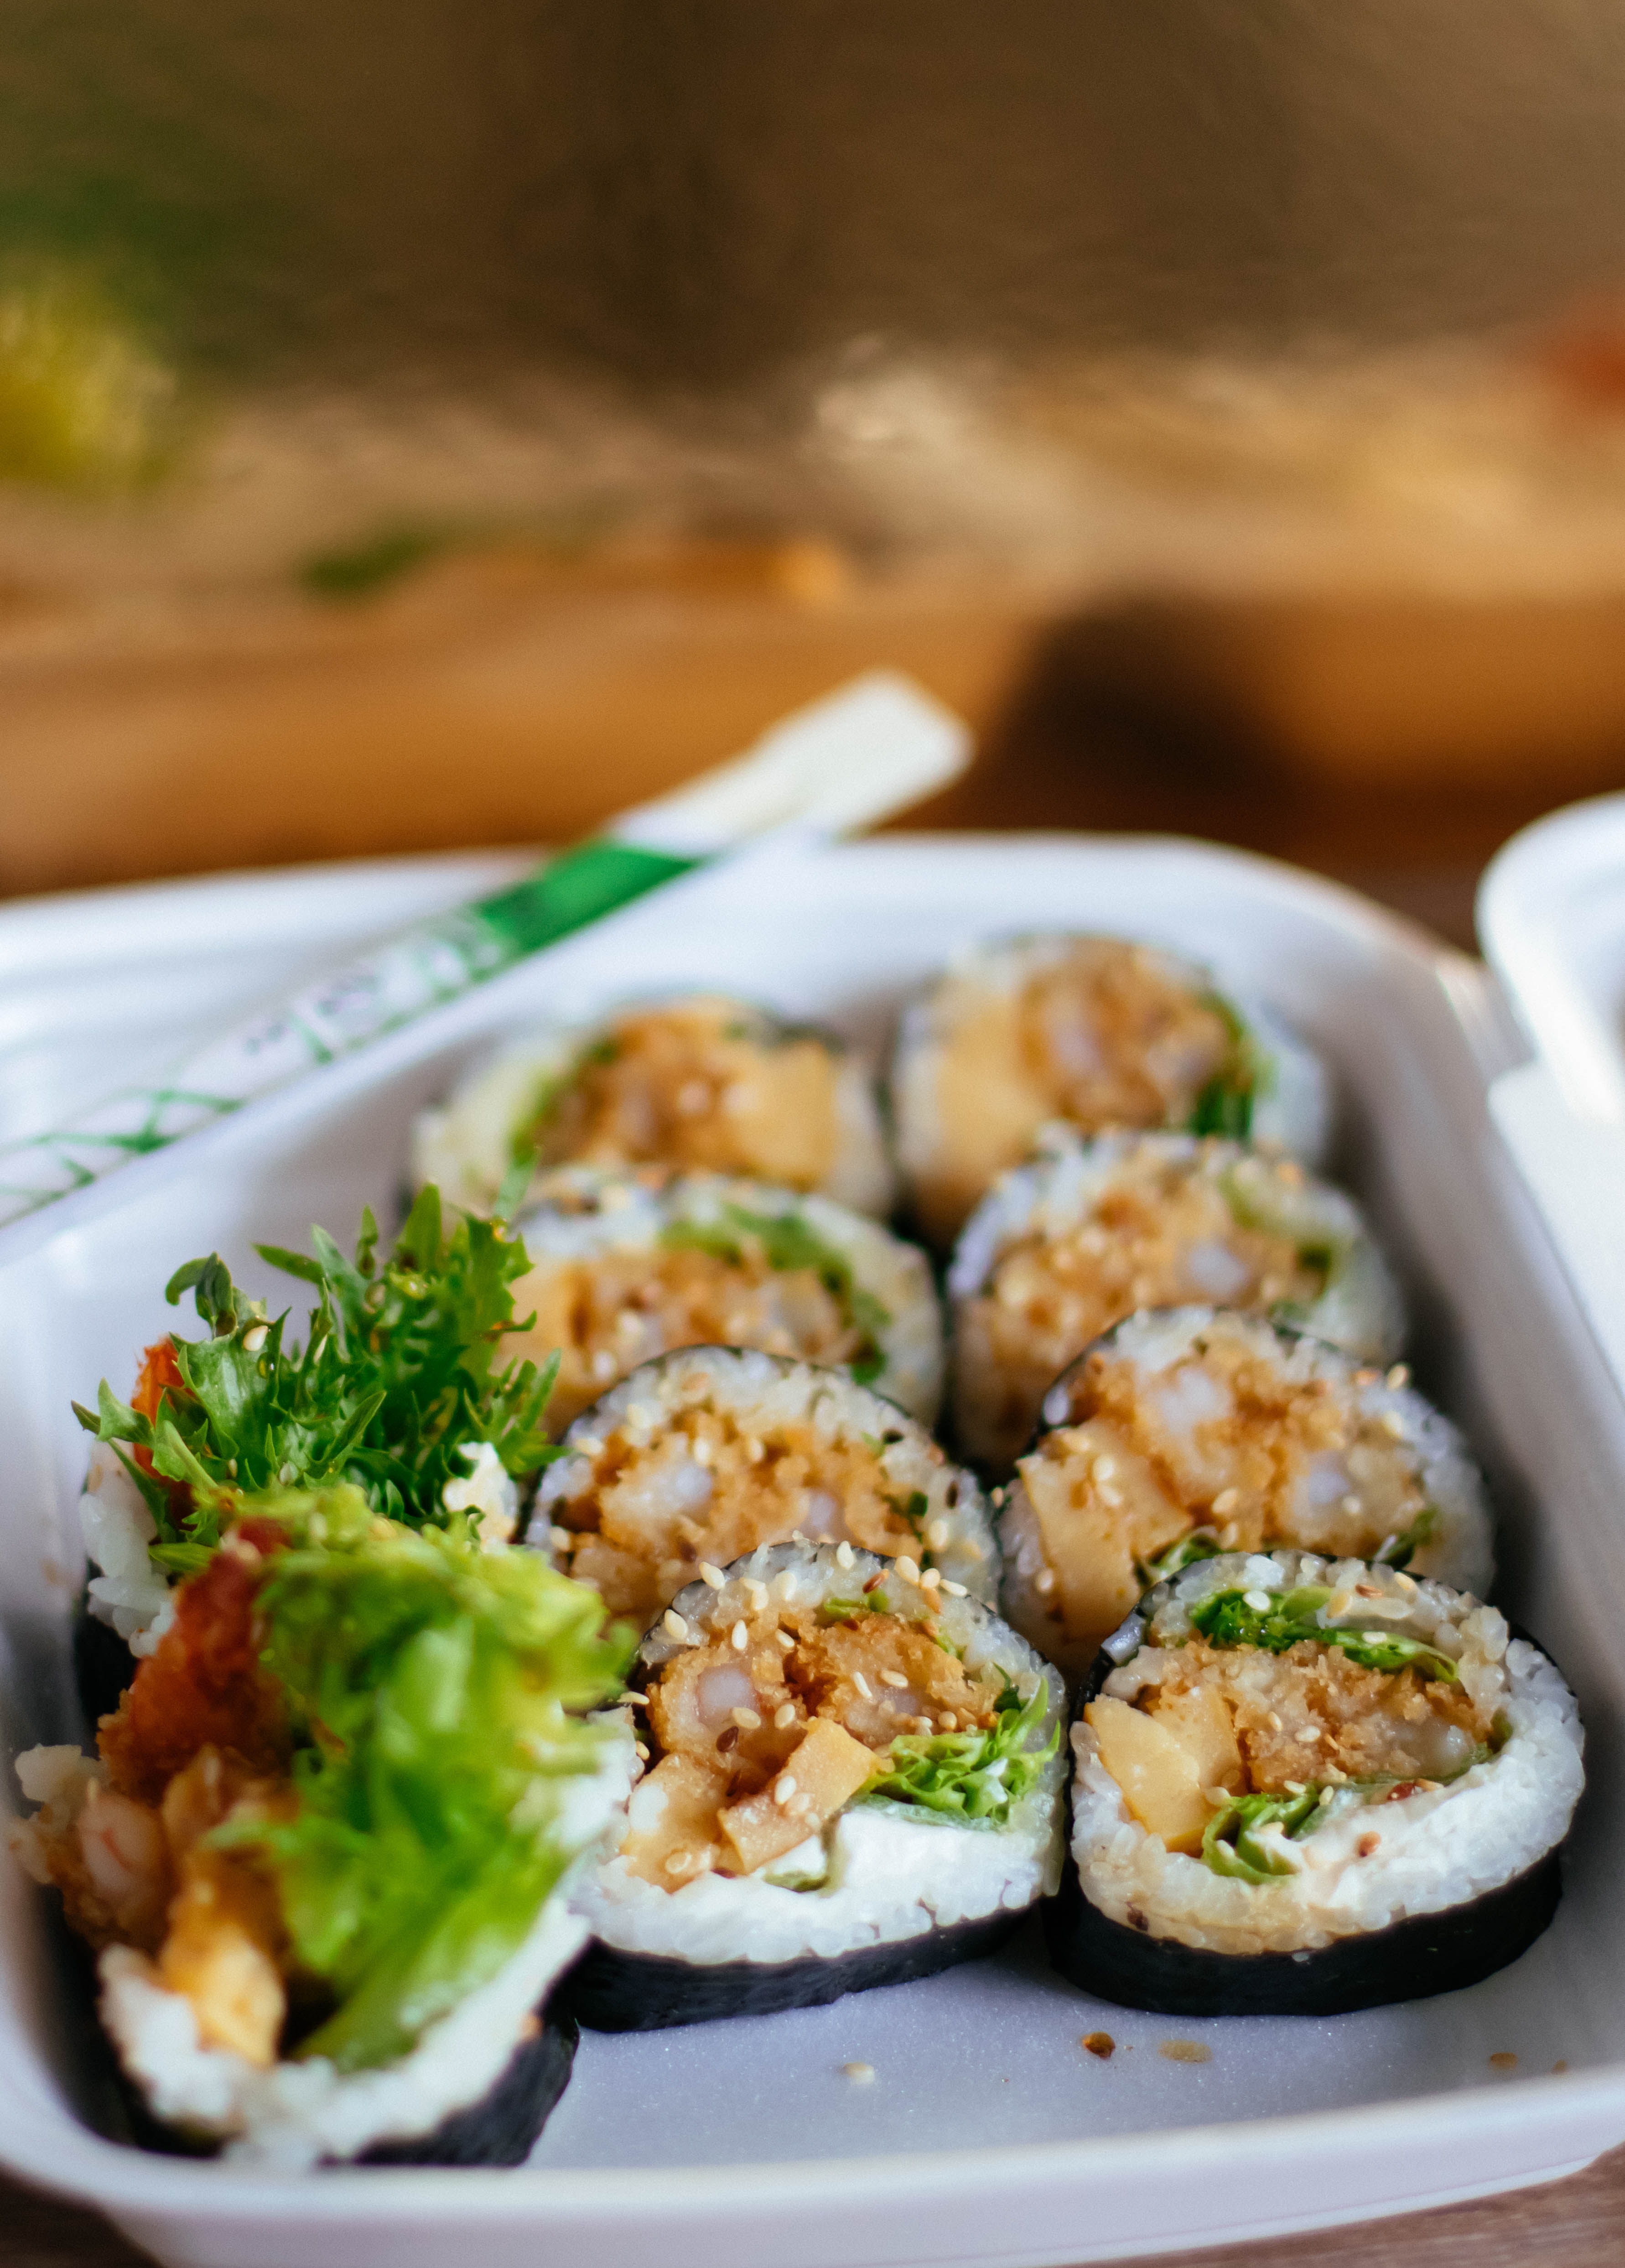
dish, food, cuisine, ingredient, comfort food, produce, recipe, staple food, finger food, appetizer, side dish, japanese cuisine, hors d oeuvre, sushi, sakana